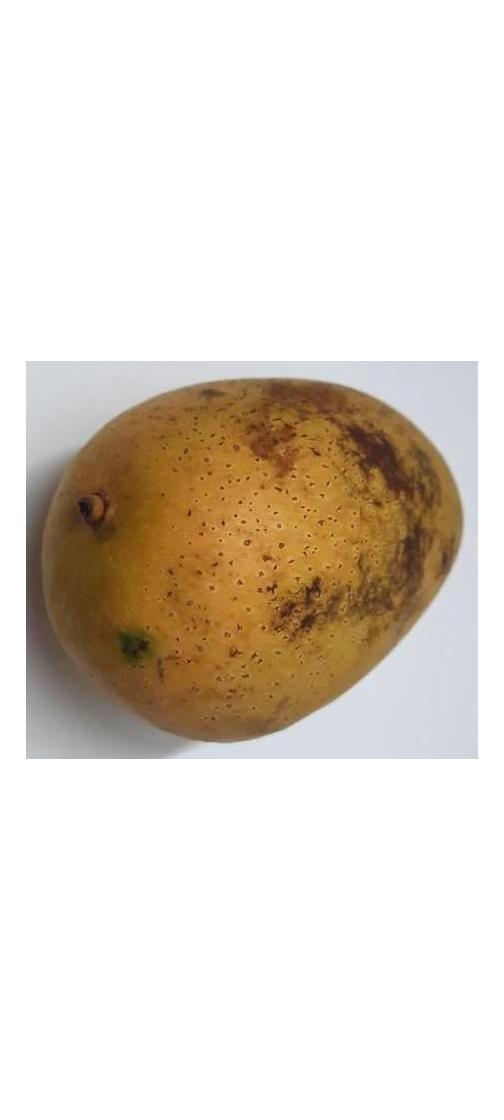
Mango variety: Ashshina Classic